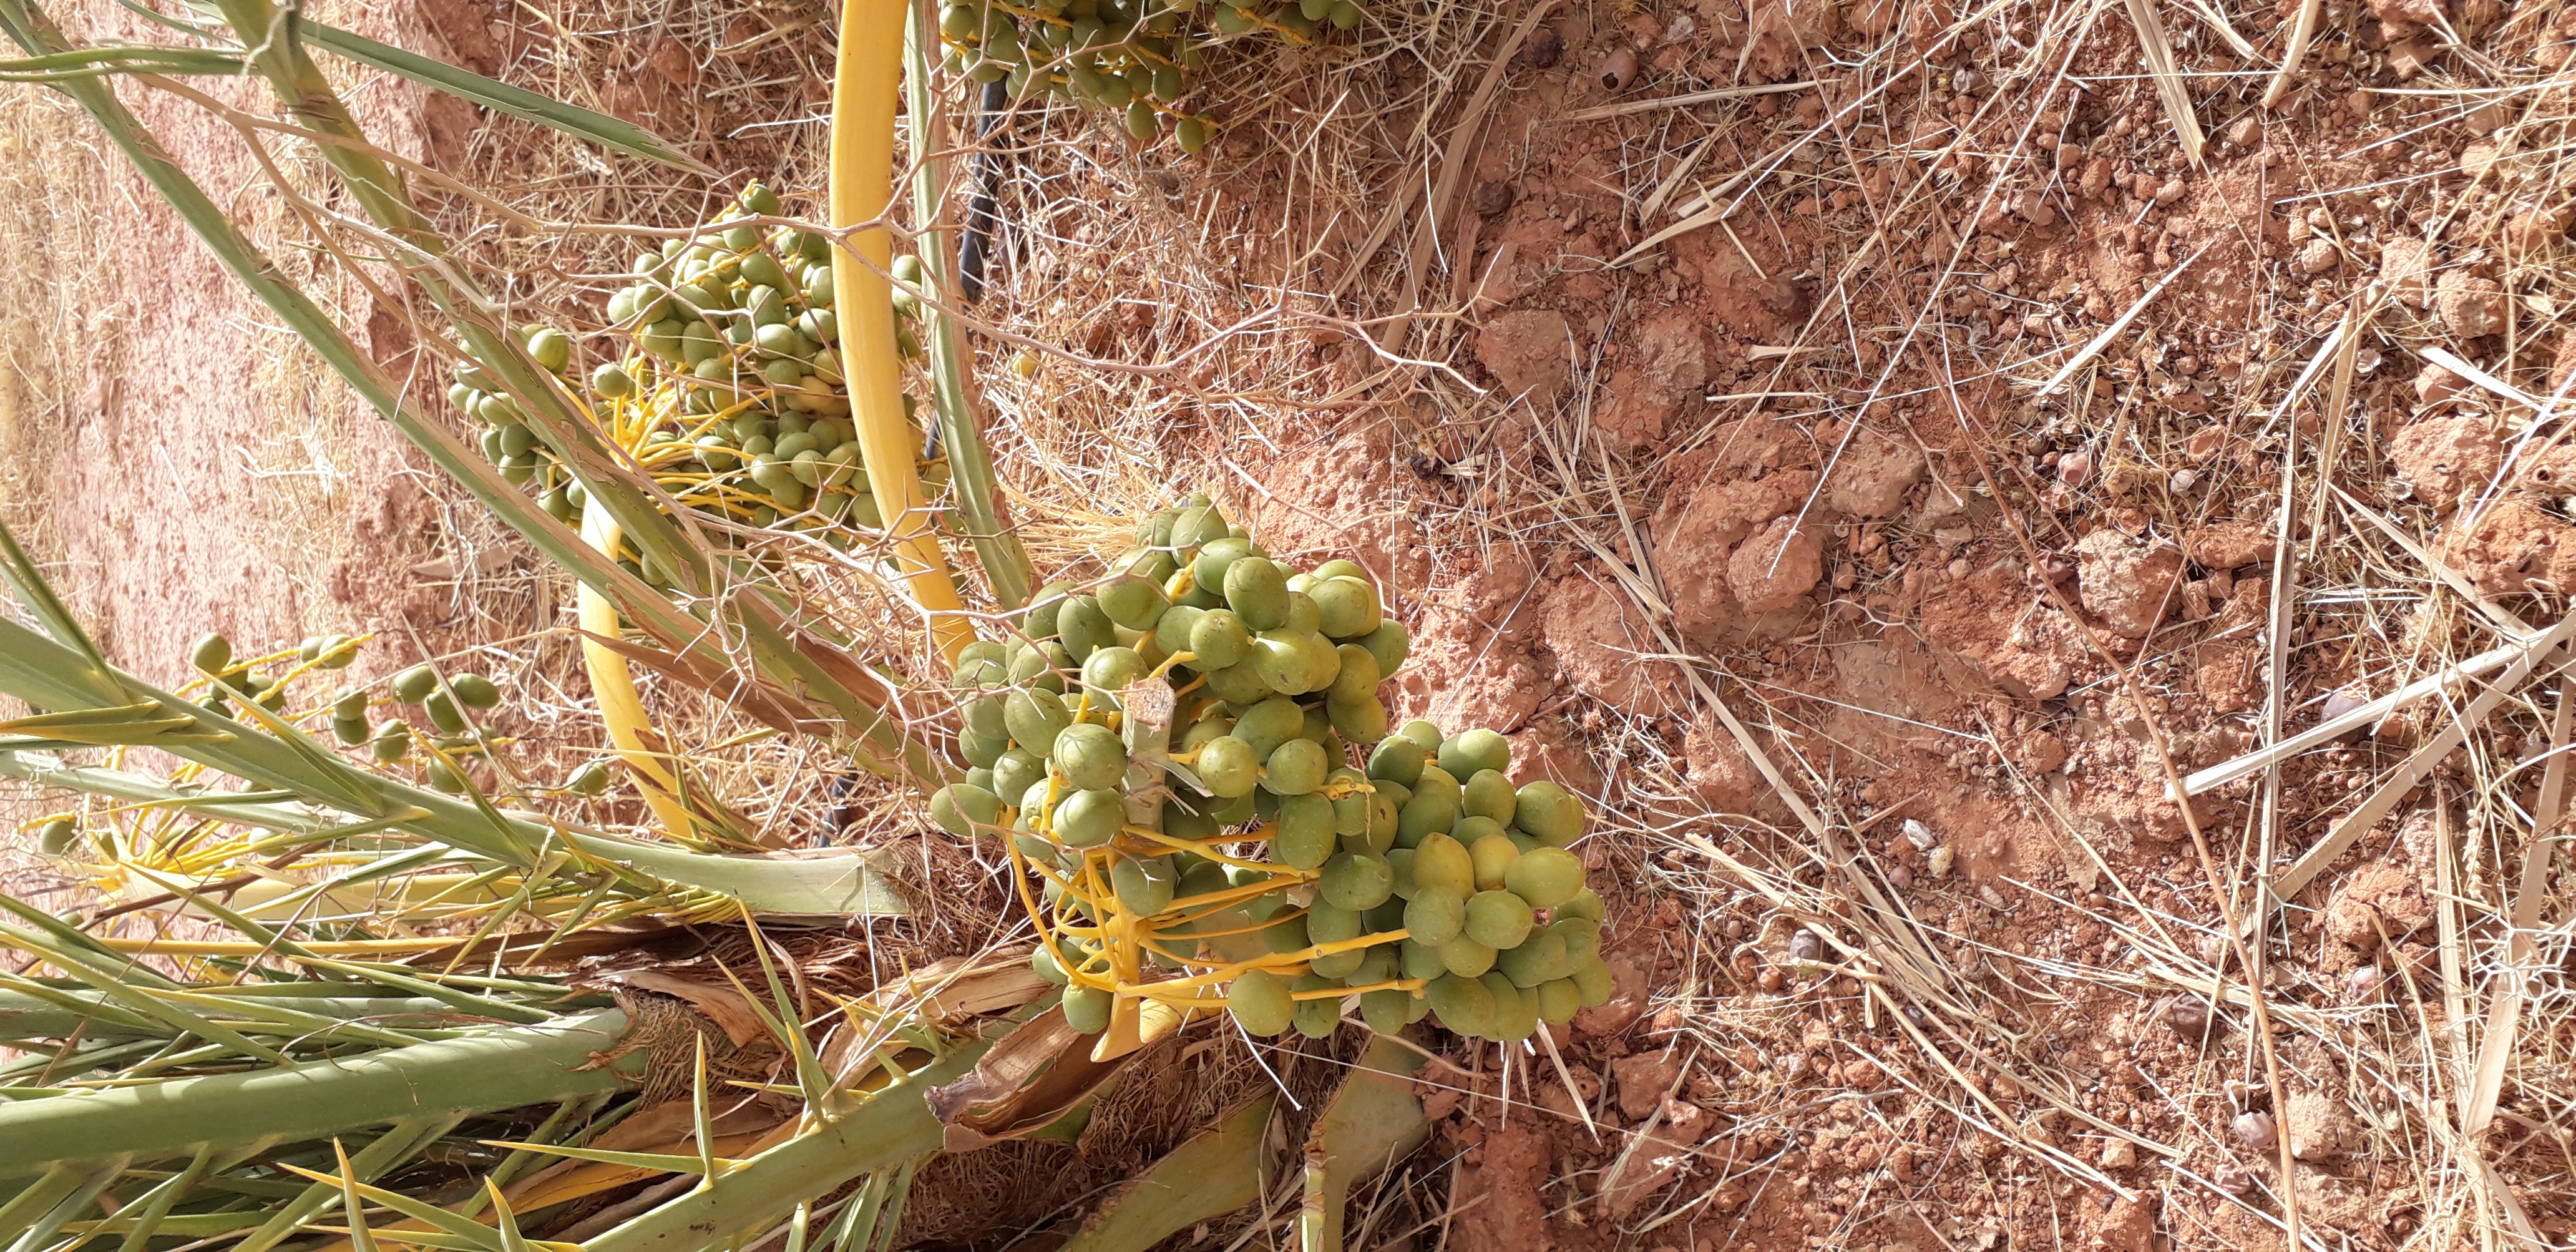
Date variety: kholt